Quandre Diggs

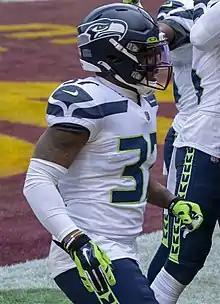
Diggs playing for the Seattle Seahawks in 2020.

In Week 1 against the Atlanta Falcons, Diggs intercepted a pass thrown by quarterback Matt Ryan late in the fourth quarter to seal a 38–25 Seahawks' win.